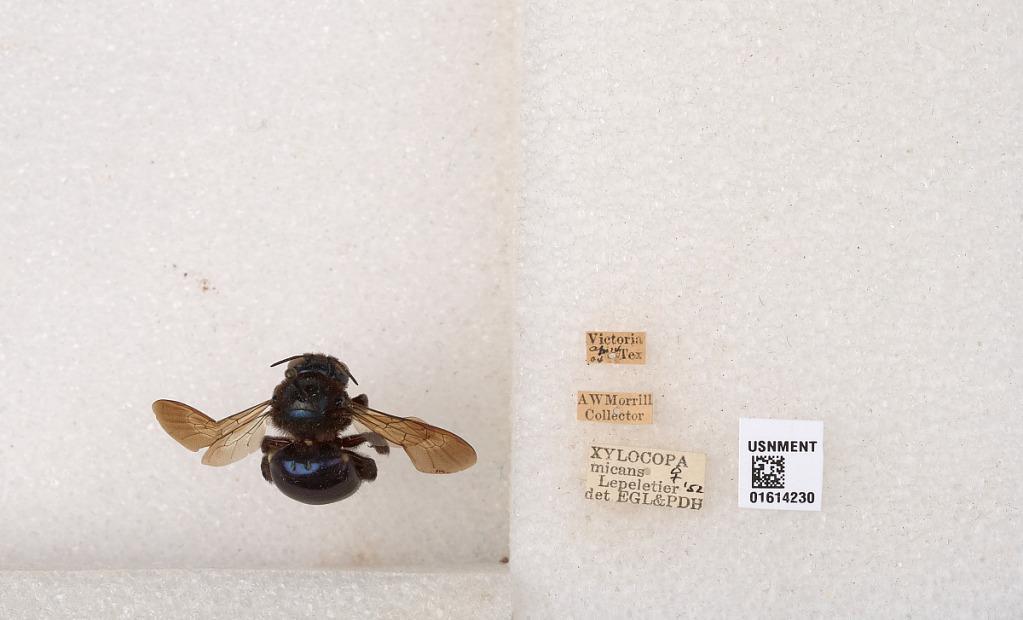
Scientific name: Xylocopa (Schonnherria) micans Lepeletier
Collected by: A. Morrill
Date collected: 1904-4-14
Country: United States
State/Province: Texas
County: Victoria
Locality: Victoria
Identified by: EGL